1930 Gibson Marshall Special

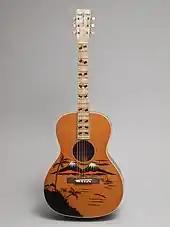
1930 Marshall Special

The Gibson Marshall Special was built in 1930 for Lilian G. Marshall, a Hawaiian guitar teacher and orchestra leader in Hartford, CT.